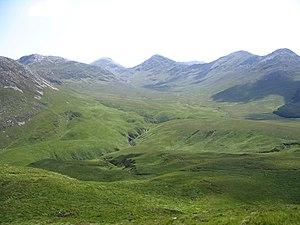
Le parc national du Connemara est un parc national d'Irlande situé dans la région du Connemara, à proximité du village de Letterfrack. D'une superficie d'environ 3 000 hectares, il est traversé par la chaîne des Twelve Bens. L'environnement du parc est composé de landes et de tourbières et la faune compte de nombreux oiseaux ainsi que des mammifères dont le poney connemara.
Les Twelve Bens ou Twelve Pins sont un ensemble de monts dans le Connemara.